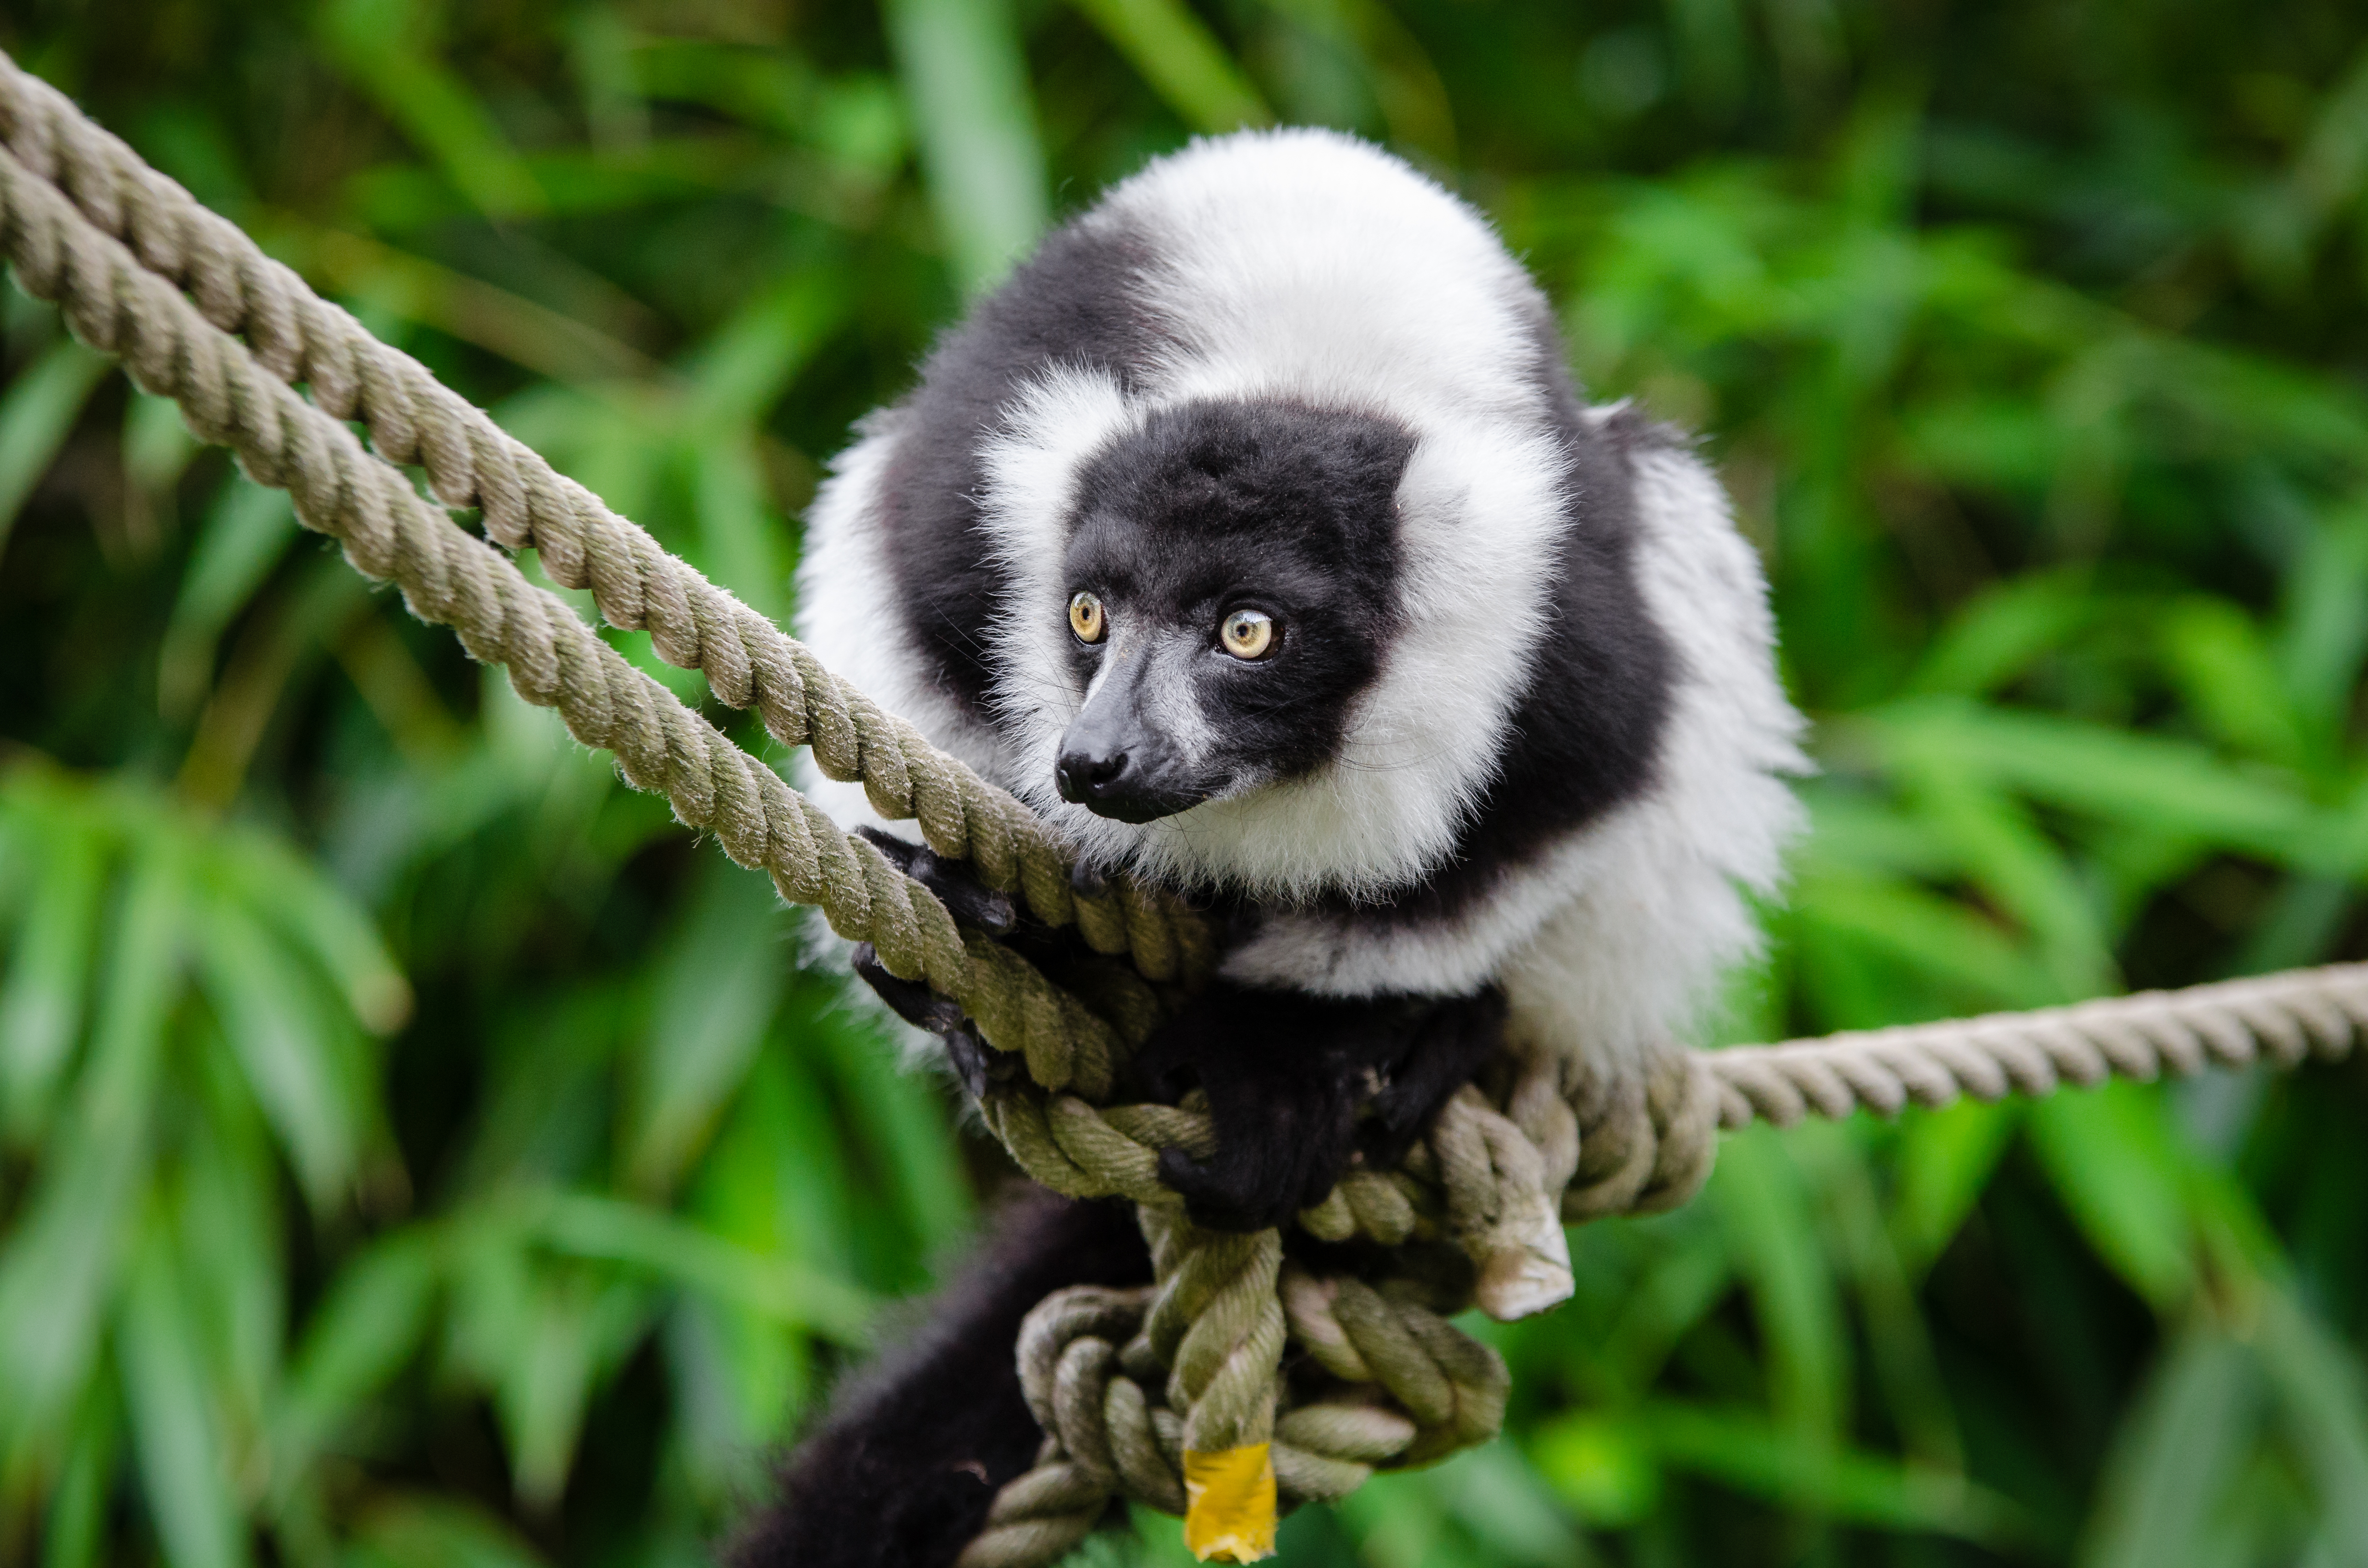
nature, animal, wildlife, zoo, mammal, fauna, primate, gibbon, madagascar, vertebrate, lemur, new world monkey